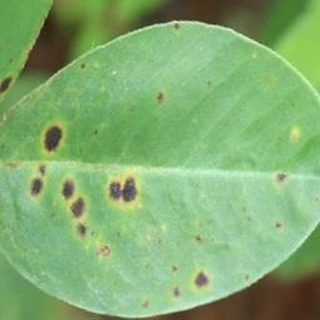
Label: groundnut_early_leaf_spot